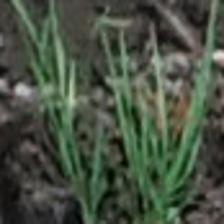
Label: clustered